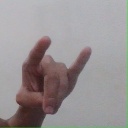
अक्षर: च